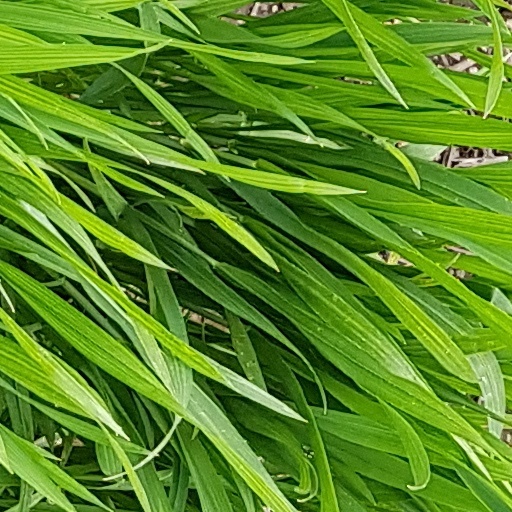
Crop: wheat